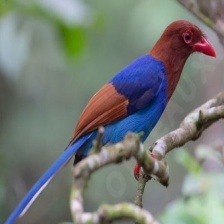
Species: SRI LANKA BLUE MAGPIE
Scientific name: UROCISSA ORNATA
ImageNet parent category: magpie